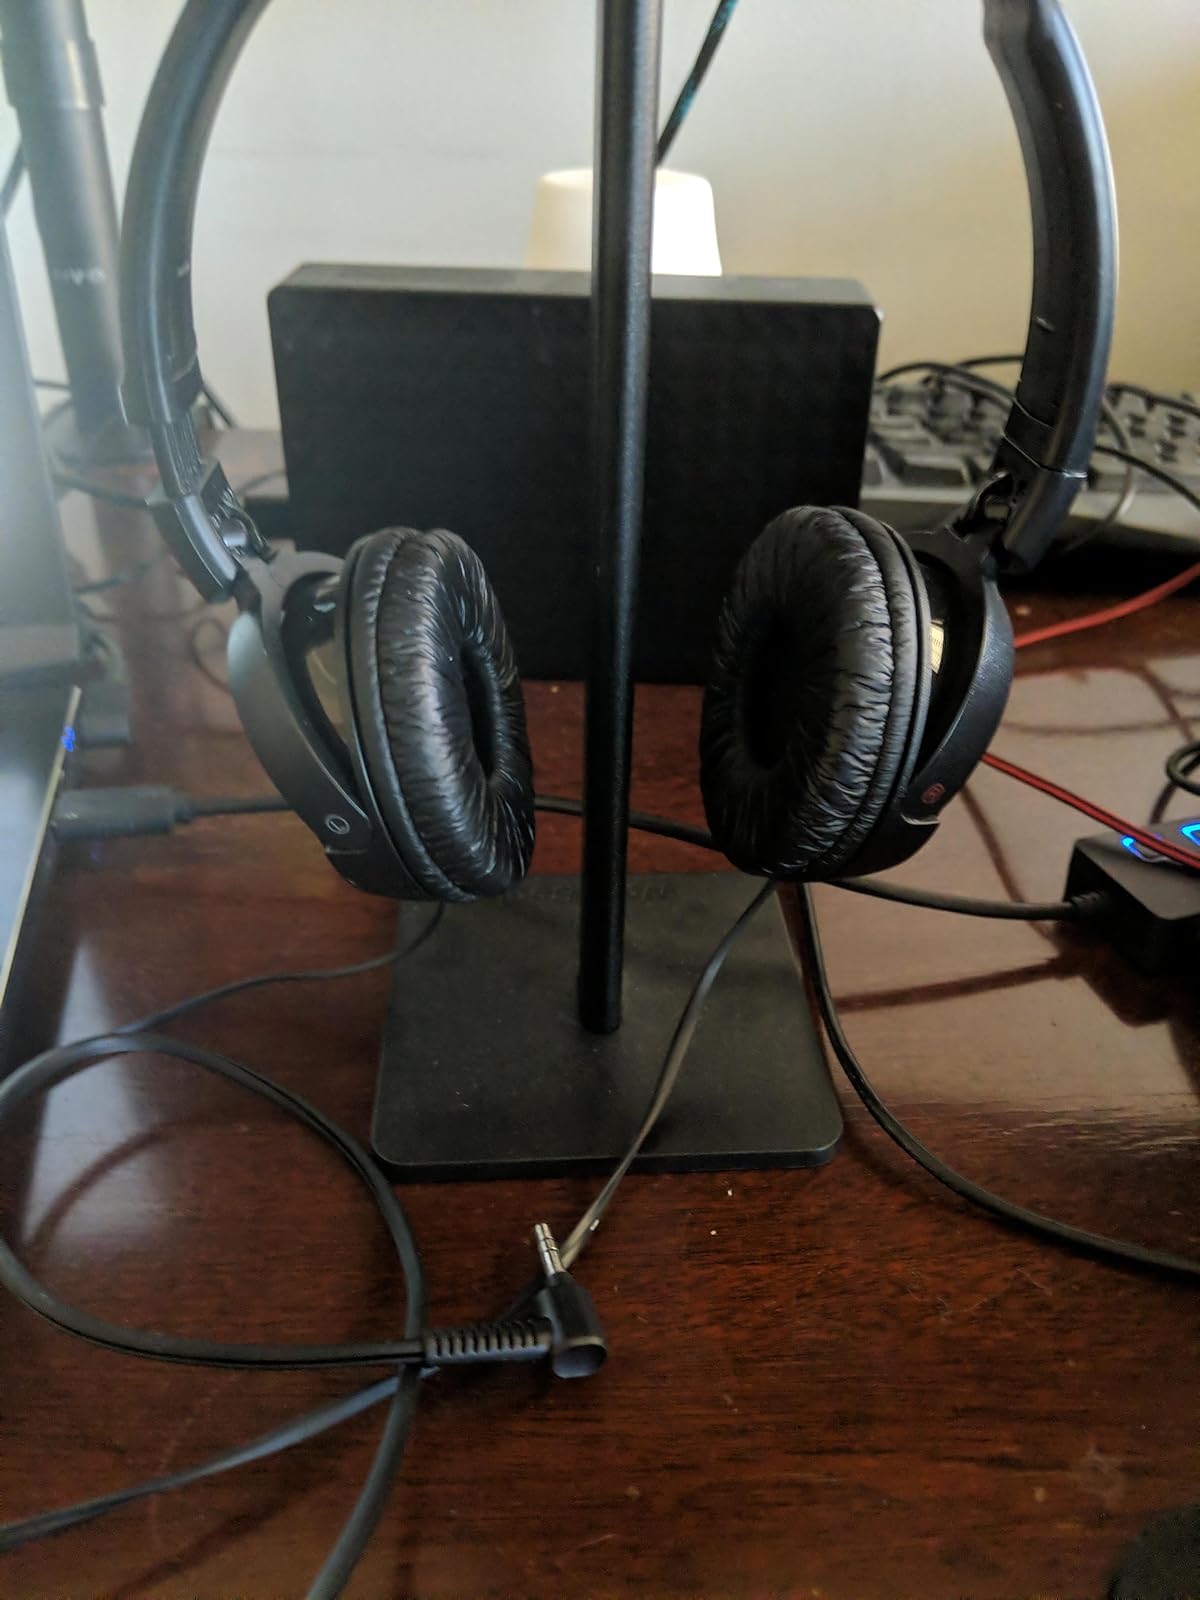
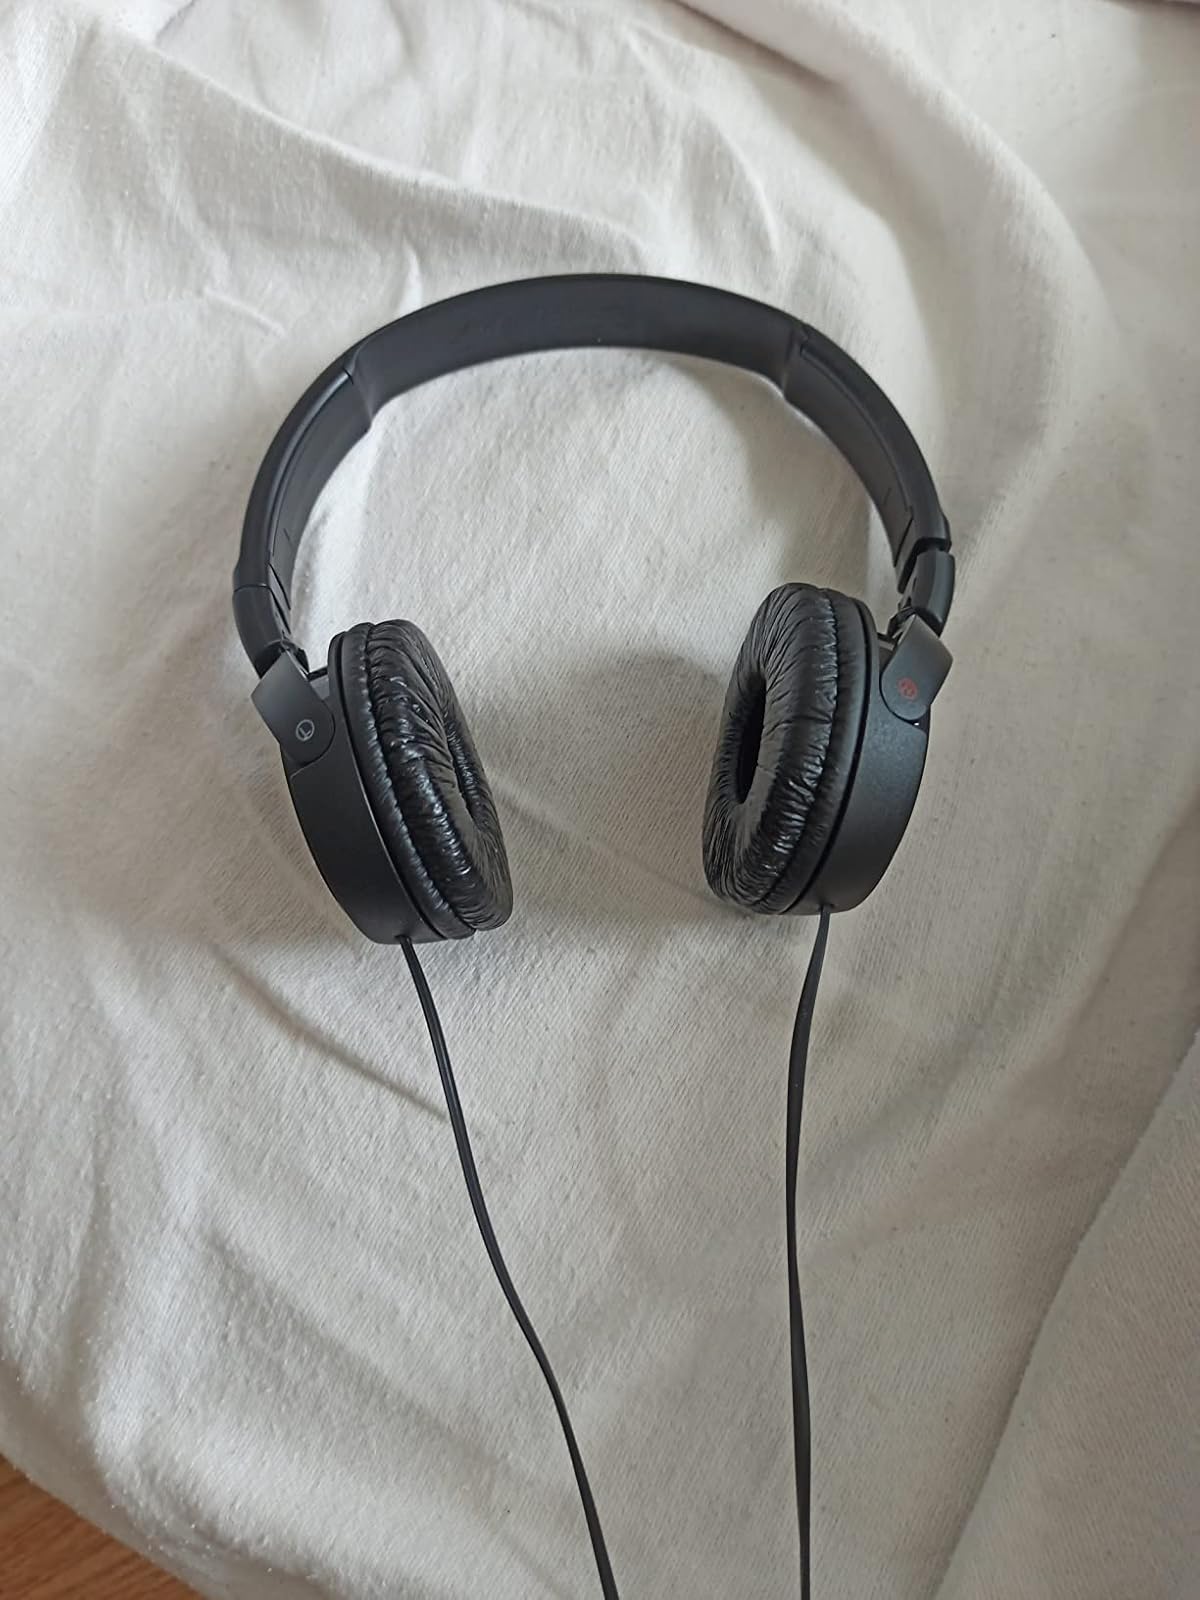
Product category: headphones
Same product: yes